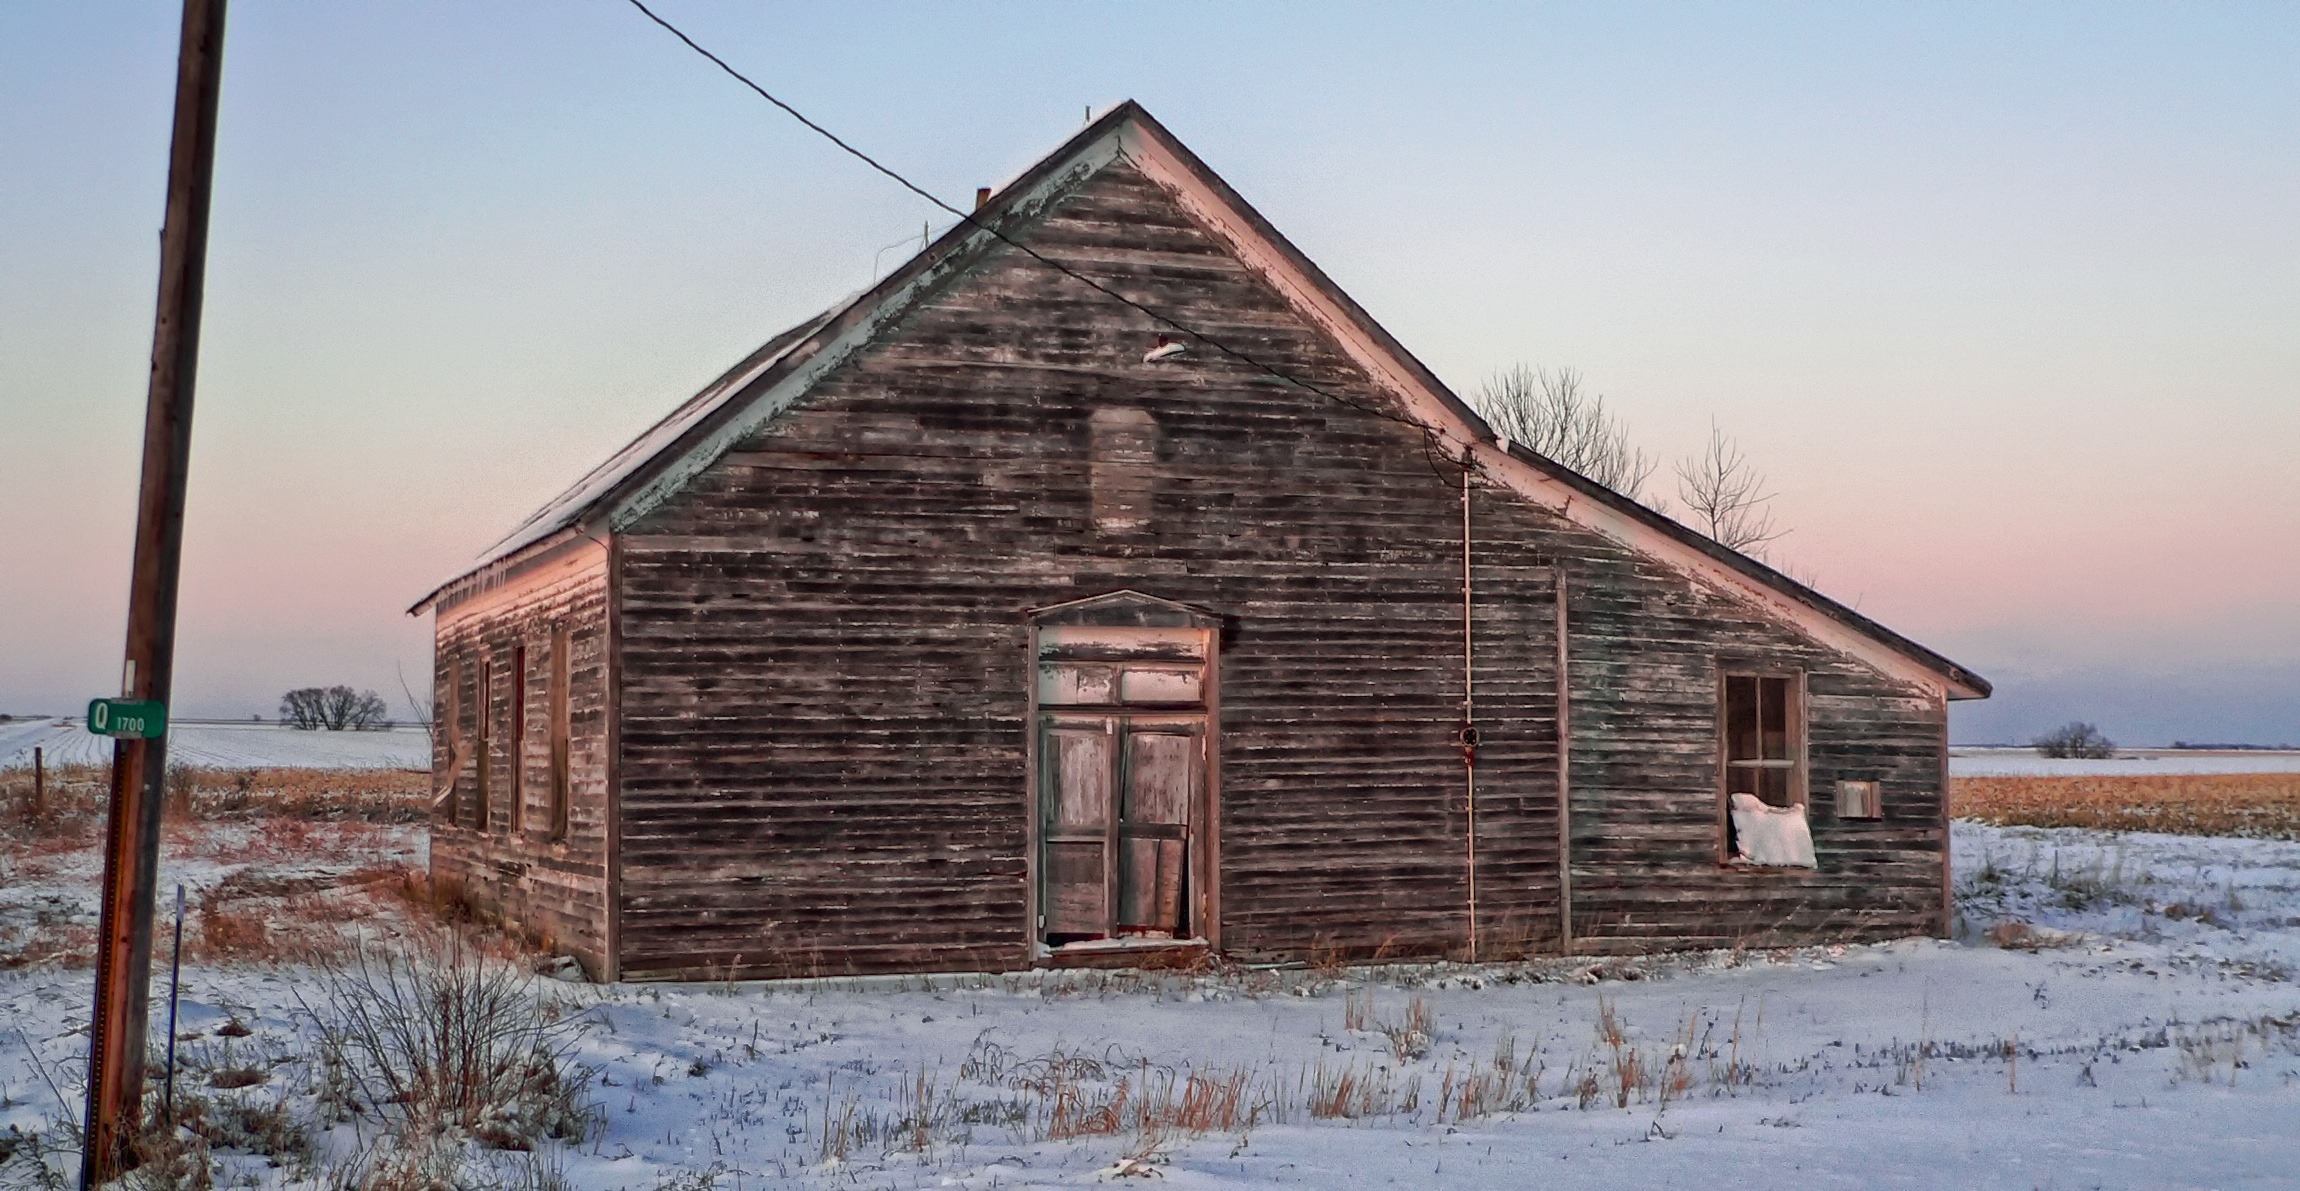
landscape, snow, winter, structure, sky, wood, countryside, house, building, barn, home, hut, shack, rural, scenic, cottage, abandoned, vacant, chapel, season, clouds, log cabin, nebraska, rural area